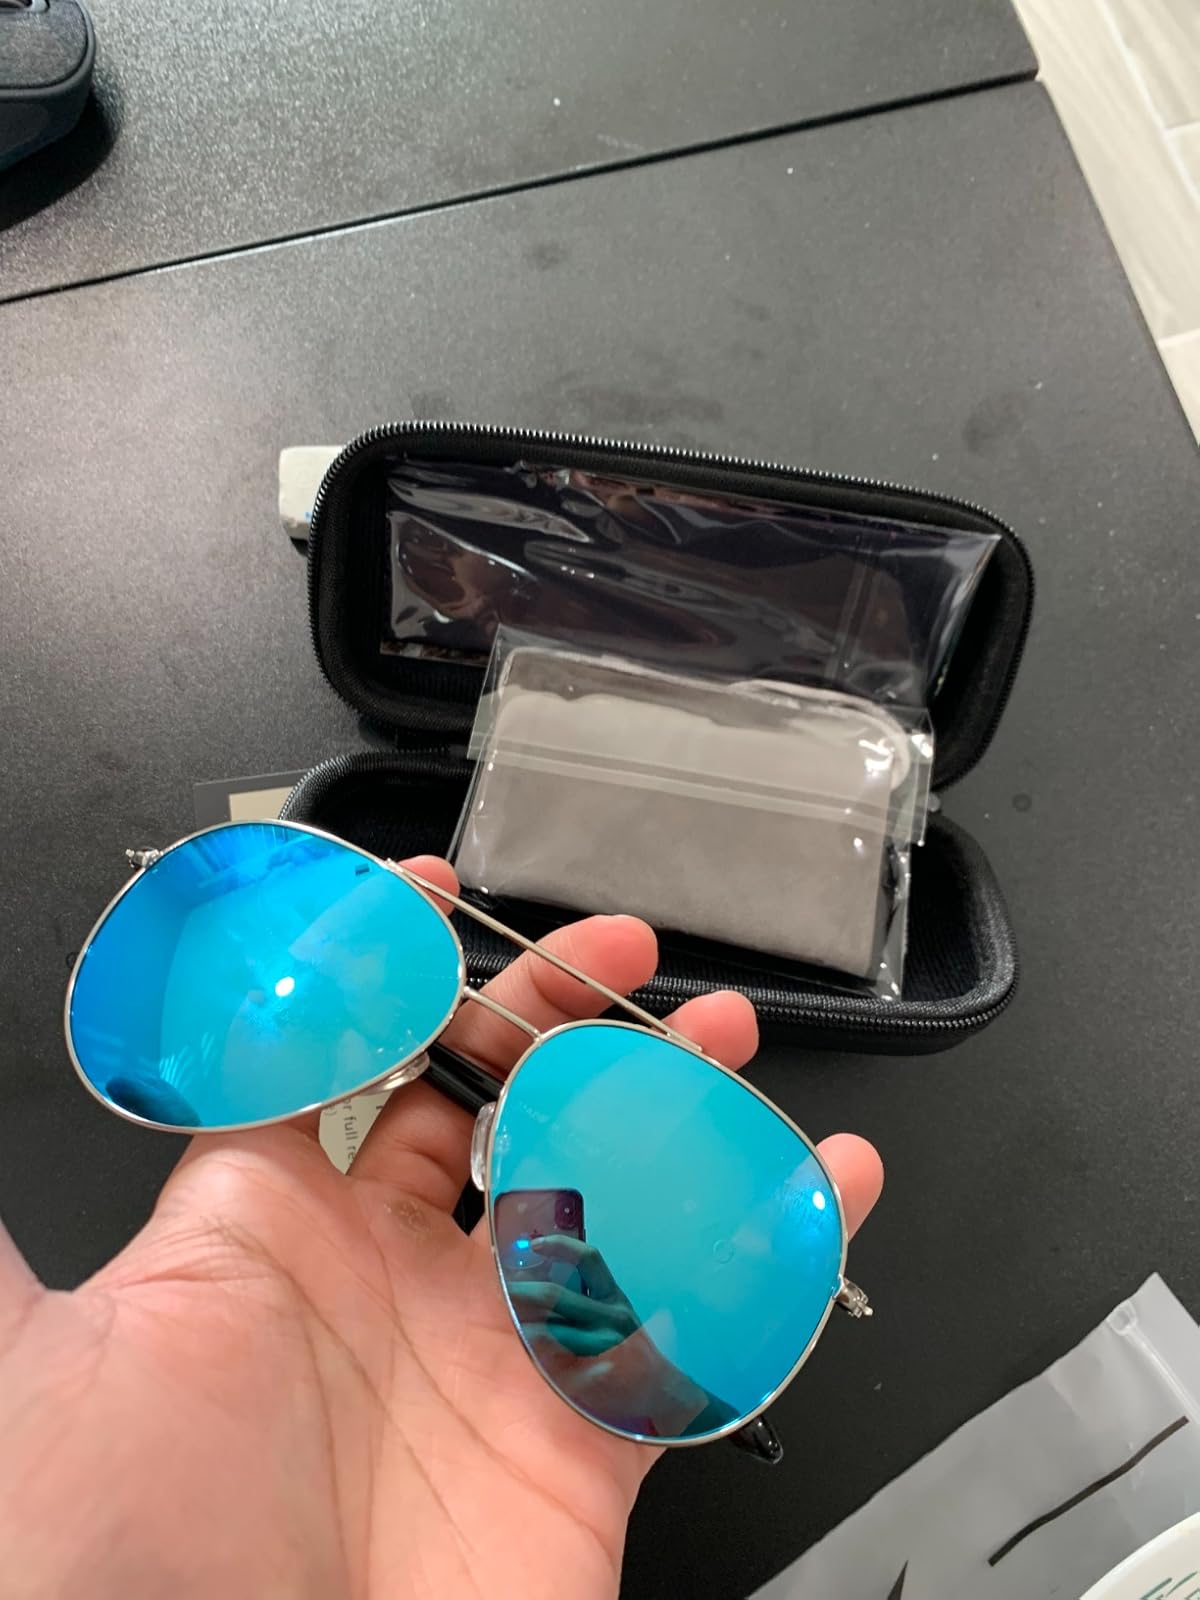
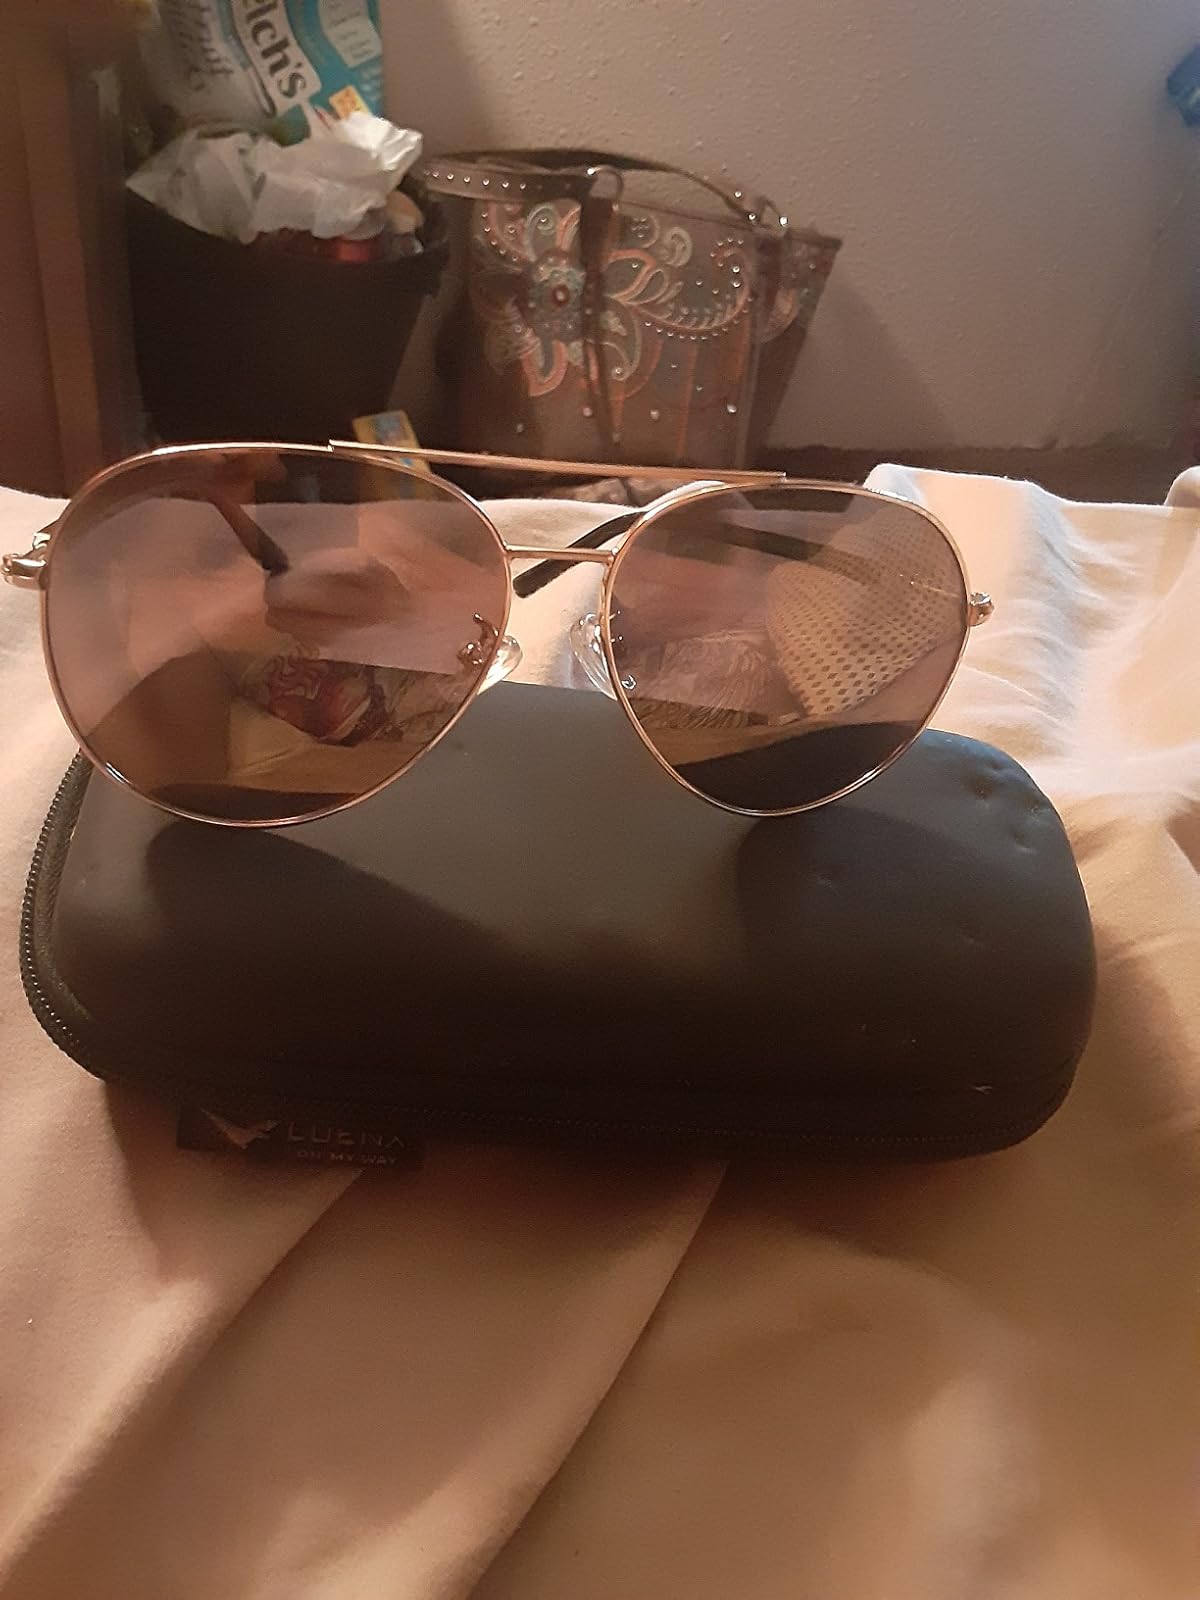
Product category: accessories_sunglasses
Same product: no